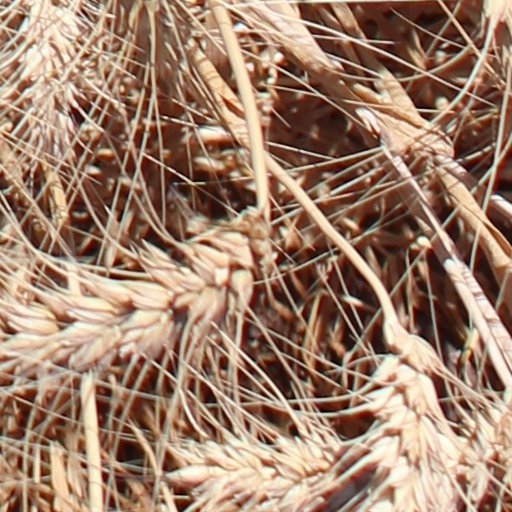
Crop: wheat